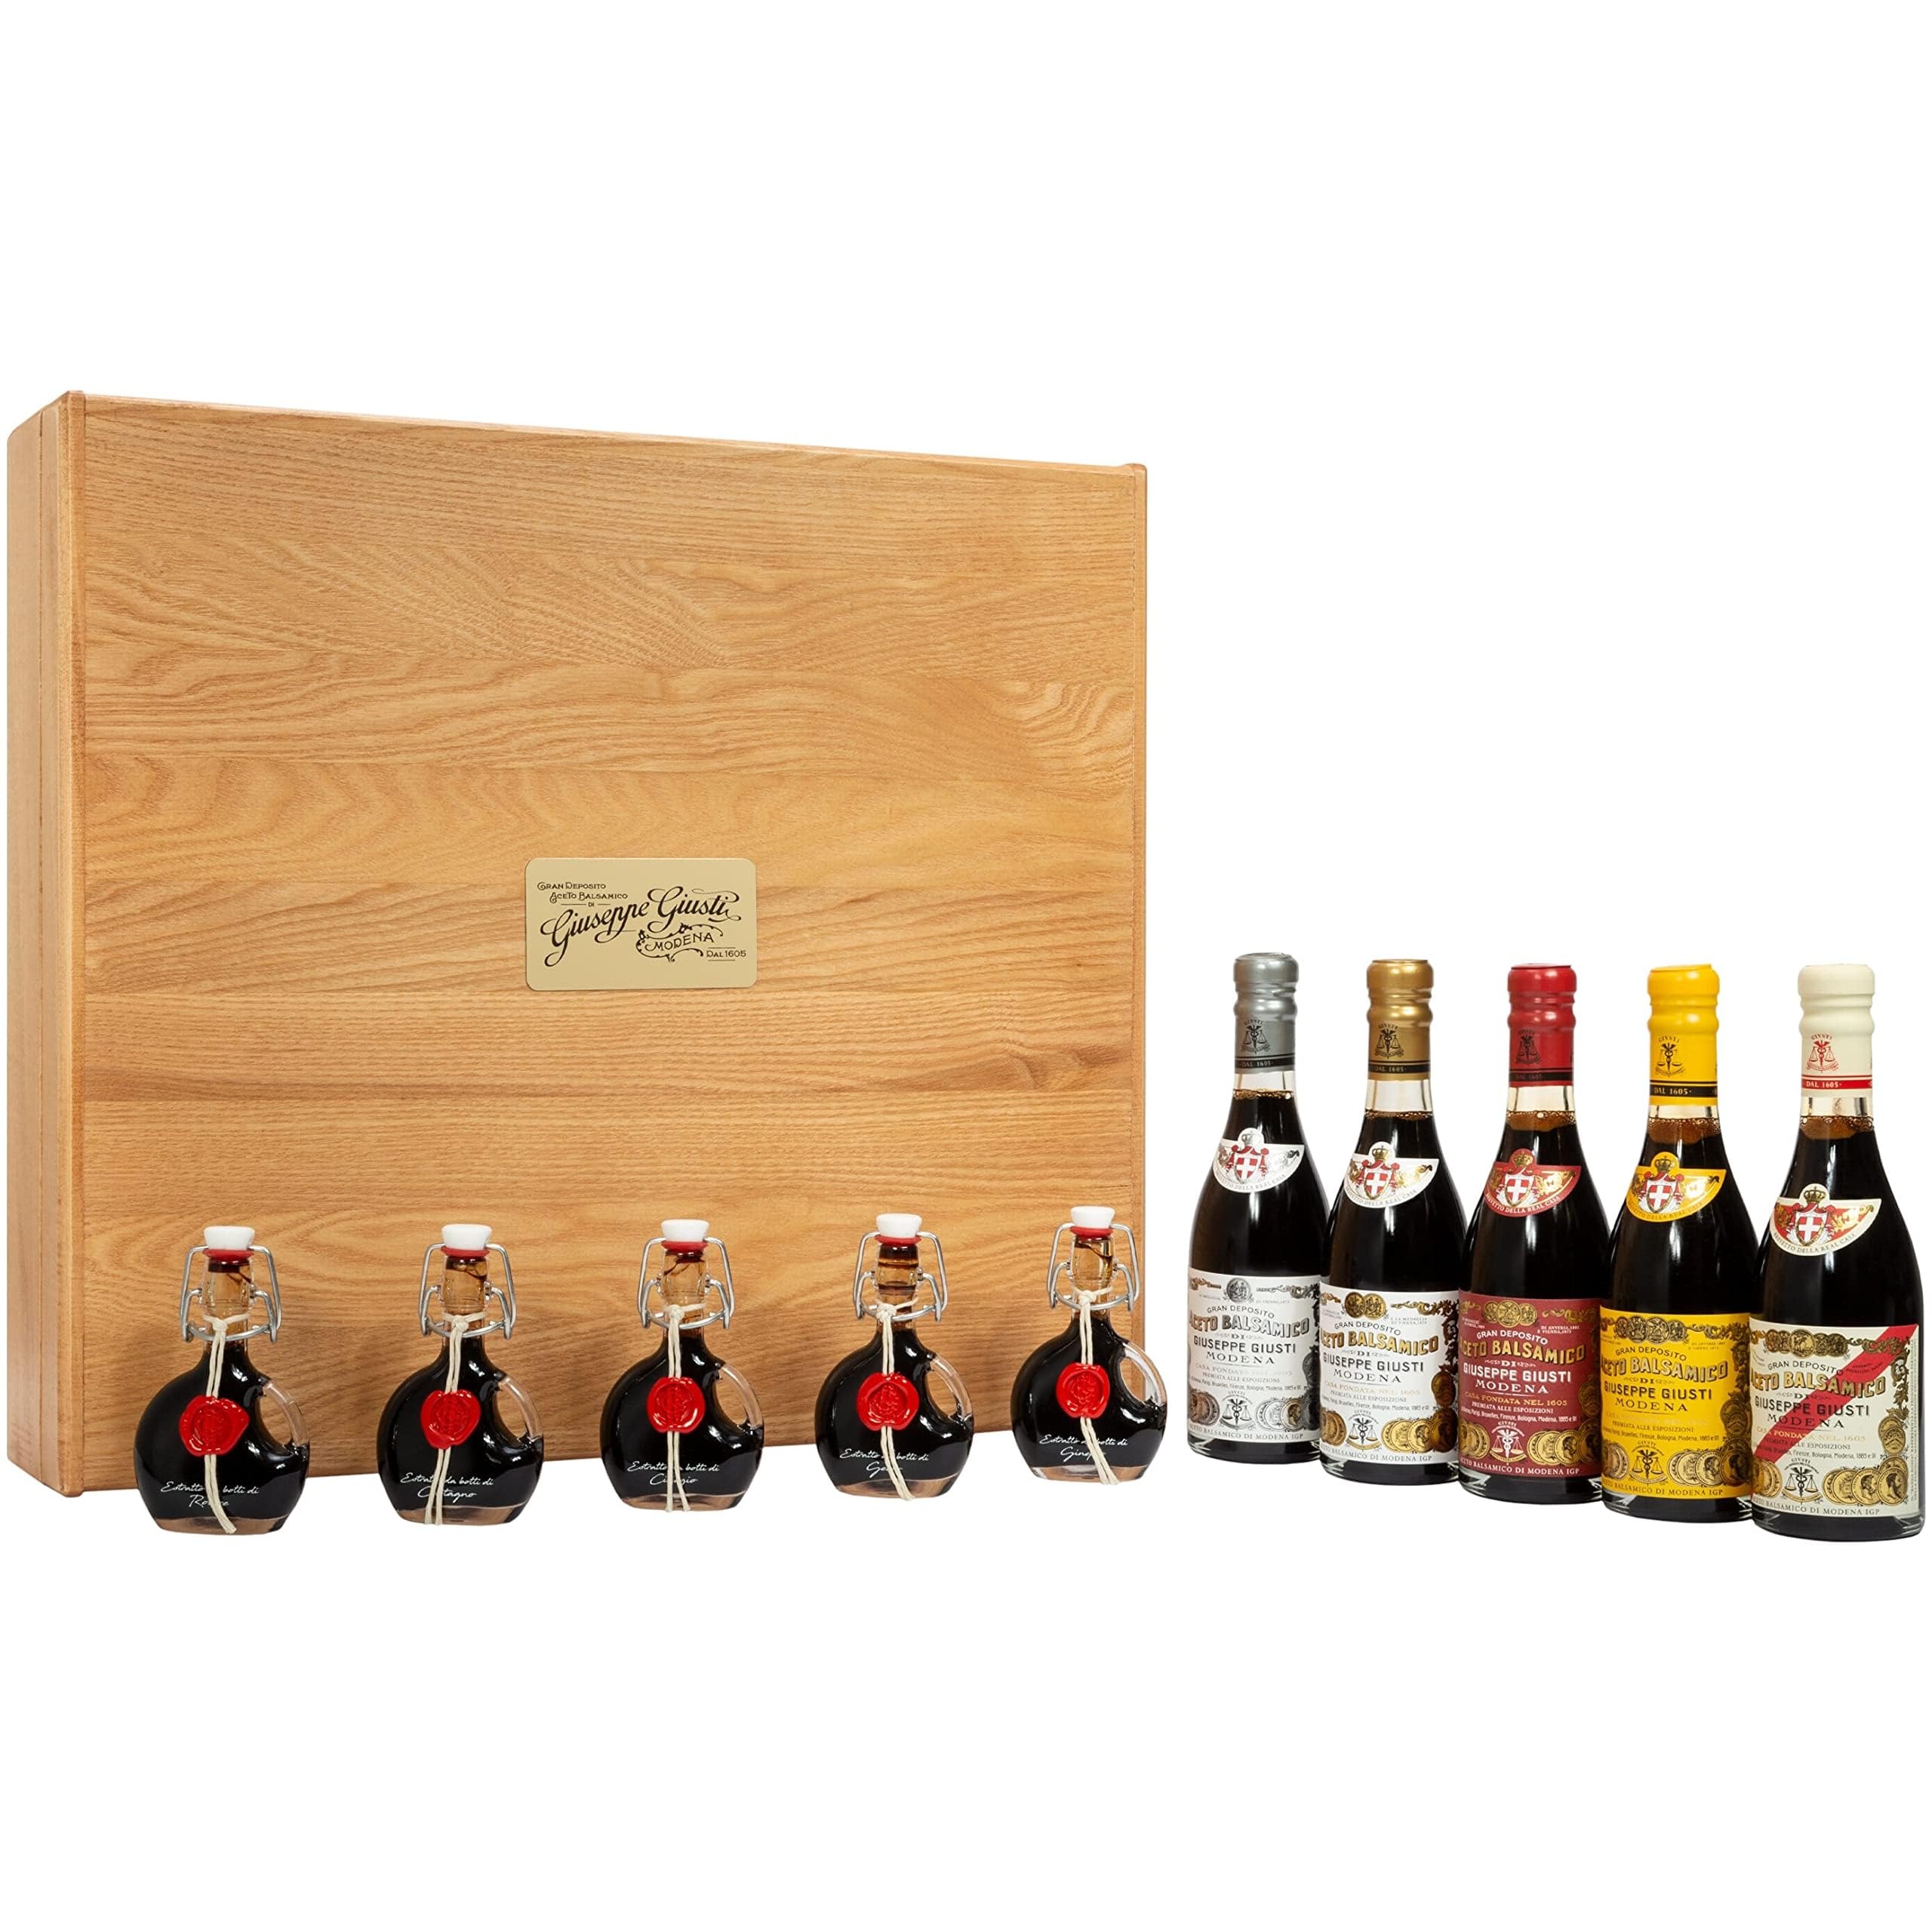
Item Name: Giusti Balsamic Vinegar of Modena IGP Gift Set – 5 Bottles Matured at Various Levels & 5 Condiments From a Single Wooden Barrel in a Wood Box, Aceto Balsamico di Modena – 10 x 8.45 fl oz (10 x 250 ml)
Bullet Point 1: HISTORICAL COLLECTION - This collection features 5 bottles of Balsamic Vinegar of Modena in the Champagnotte format, created with the must of cooked grapes and mature wine vinegar extracted from centuries-old casks.
Bullet Point 2: PREMIUM CONDIMENTS - Also included are 5 bottles of balsamic vinegar- based condiments refined in single wine barrels of oak, cherry, chestnut, mulberry, and ash with the addition of mature balsamic vinegar drawn from a series of centuries-old casks.
Bullet Point 3: INCLUDES BEAUTIFUL WOODEN CASE - The case houses all 10 bottles of decadent balsamic vinegar of Modena and balsamic-based condiments, making it a wonderful gift for cooks and foodies or a thoughtful housewarming present that will be treasured.
Bullet Point 4: NUMEROUS FOOD PAIRINGS - With such a variety of balsamic vinegar of Modena and condiments included in this collection, you will always have the perfect one to complement any meal.
Bullet Point 5: CAREFULLY BOTTLED - Every bespoke Italian bottle is meticulously crafted. With Giusti, rest assured that each bottle, whether it's our premium balsamic vinegar or Modena or flavorful glazes and condiments, boasts the highest-quality ingredients to enhance all your culinary creations.
Bullet Point 6: ABOUT GIUSTI - Giusti has been producing Balsamic Vinegar of Modena since 1605, passing down an old family recipe for 17 generations.
Bullet Point 7: PRODUCT OF ITALY - Made in Modena, Italy through a careful selection of quality ingredients. Refined in over four hundred years of history, Acetaia Giusti combines respect for tradition with a modern and sustainable production philosophy, which enhances the people and the territory in which it operates.
Bullet Point 8: MODENA, ITALY - Modena is a small town in the Emilia-Romagna region of northern Italy. Located between two rivers, it features a subtropical climate perfect for growing grapes used in high-quality balsamic vinegar and winemaking. This region is the epitome of gourmet Italian food and condiments.
Bullet Point 9: MAKES A GREAT GIFT - Pair with other products from our line to create a thoughtful gift for holidays, anniversaries, birthdays, employee appreciation, thank you, and hosts. We recommend our best-selling Balsamic Vinegar of Modena - 3 Gold Medals, our White Wine Vinegar Condiment, and our 25-year-old Traditional Balsamic Vinegar of Modena DOP which is always appreciated by foodies, chefs, and home cooks.
Bullet Point 10: VISIT THE GIUSTI STORE - View recipe suggestions and additional gourmet Italian products such as aged balsamic vinegar of Modena, aceto balsamico di modena IGP, balsamic reduction, flavored vinegar, extra virgin olive oil, white wine vinegar, organic vinegar, and gourmet foods made with balsamic vinegar.
Product Description: Product Description. The Scrigno Wooden Gift Collection was created after the Giusti family received a request from Maestro Luciano Pavarotti in 2006. The Scrigno Collection was originally designed to be sold at a charity auction organized by Pavarotti's Foundation. A beautiful wooden case houses 10 bottles of balsamic vinegars. It features all 5 bottles of the Historical Collection in the classic Champagnotta format, along with 5 premium balsamic vinegars from the Piccole Donne Collection. The Historical Collection. The Historical Collection is the most exemplary collection from the Giusti Acetaia. Each bottle features the first label, designed in the early 1900s. The bottles are in the Champagnotta style, which was also the bottle type that was originally used as it was the only one available to Giusti at the time. This collection includes 5 balsamic vinegars, created from different recipes and aging. They are named by the medals that the vinegars earned at International Fairs in the 19th century. Piccole Donne Collection. These are a series of sweet, delicate, and considerably dense balsamic vinegars created in the local custom of bottling small quantities of a family production of balsamic vinegar. Each bottle is hand finished, sealed with raw rope and red wax, as is the tradition. They are aged in single wine barrels of oak, cherry, chestnut, mulberry, and ash with the addition of aged balsamic vinegar drawn from a series of centuries-old casks. Created in Modena, Italy. Giuseppe Giusti was founded in 1605 and is the longest running and most prestigious balsamic vinegar producer in the world. Dedicated to constantly improving its attention to the environment, Giusti adopts the most modern and best practices in order to reduce the environmental impact for greater sustainable agriculture.
Value: 59.0
Unit: Fl Oz

Price: 469.49